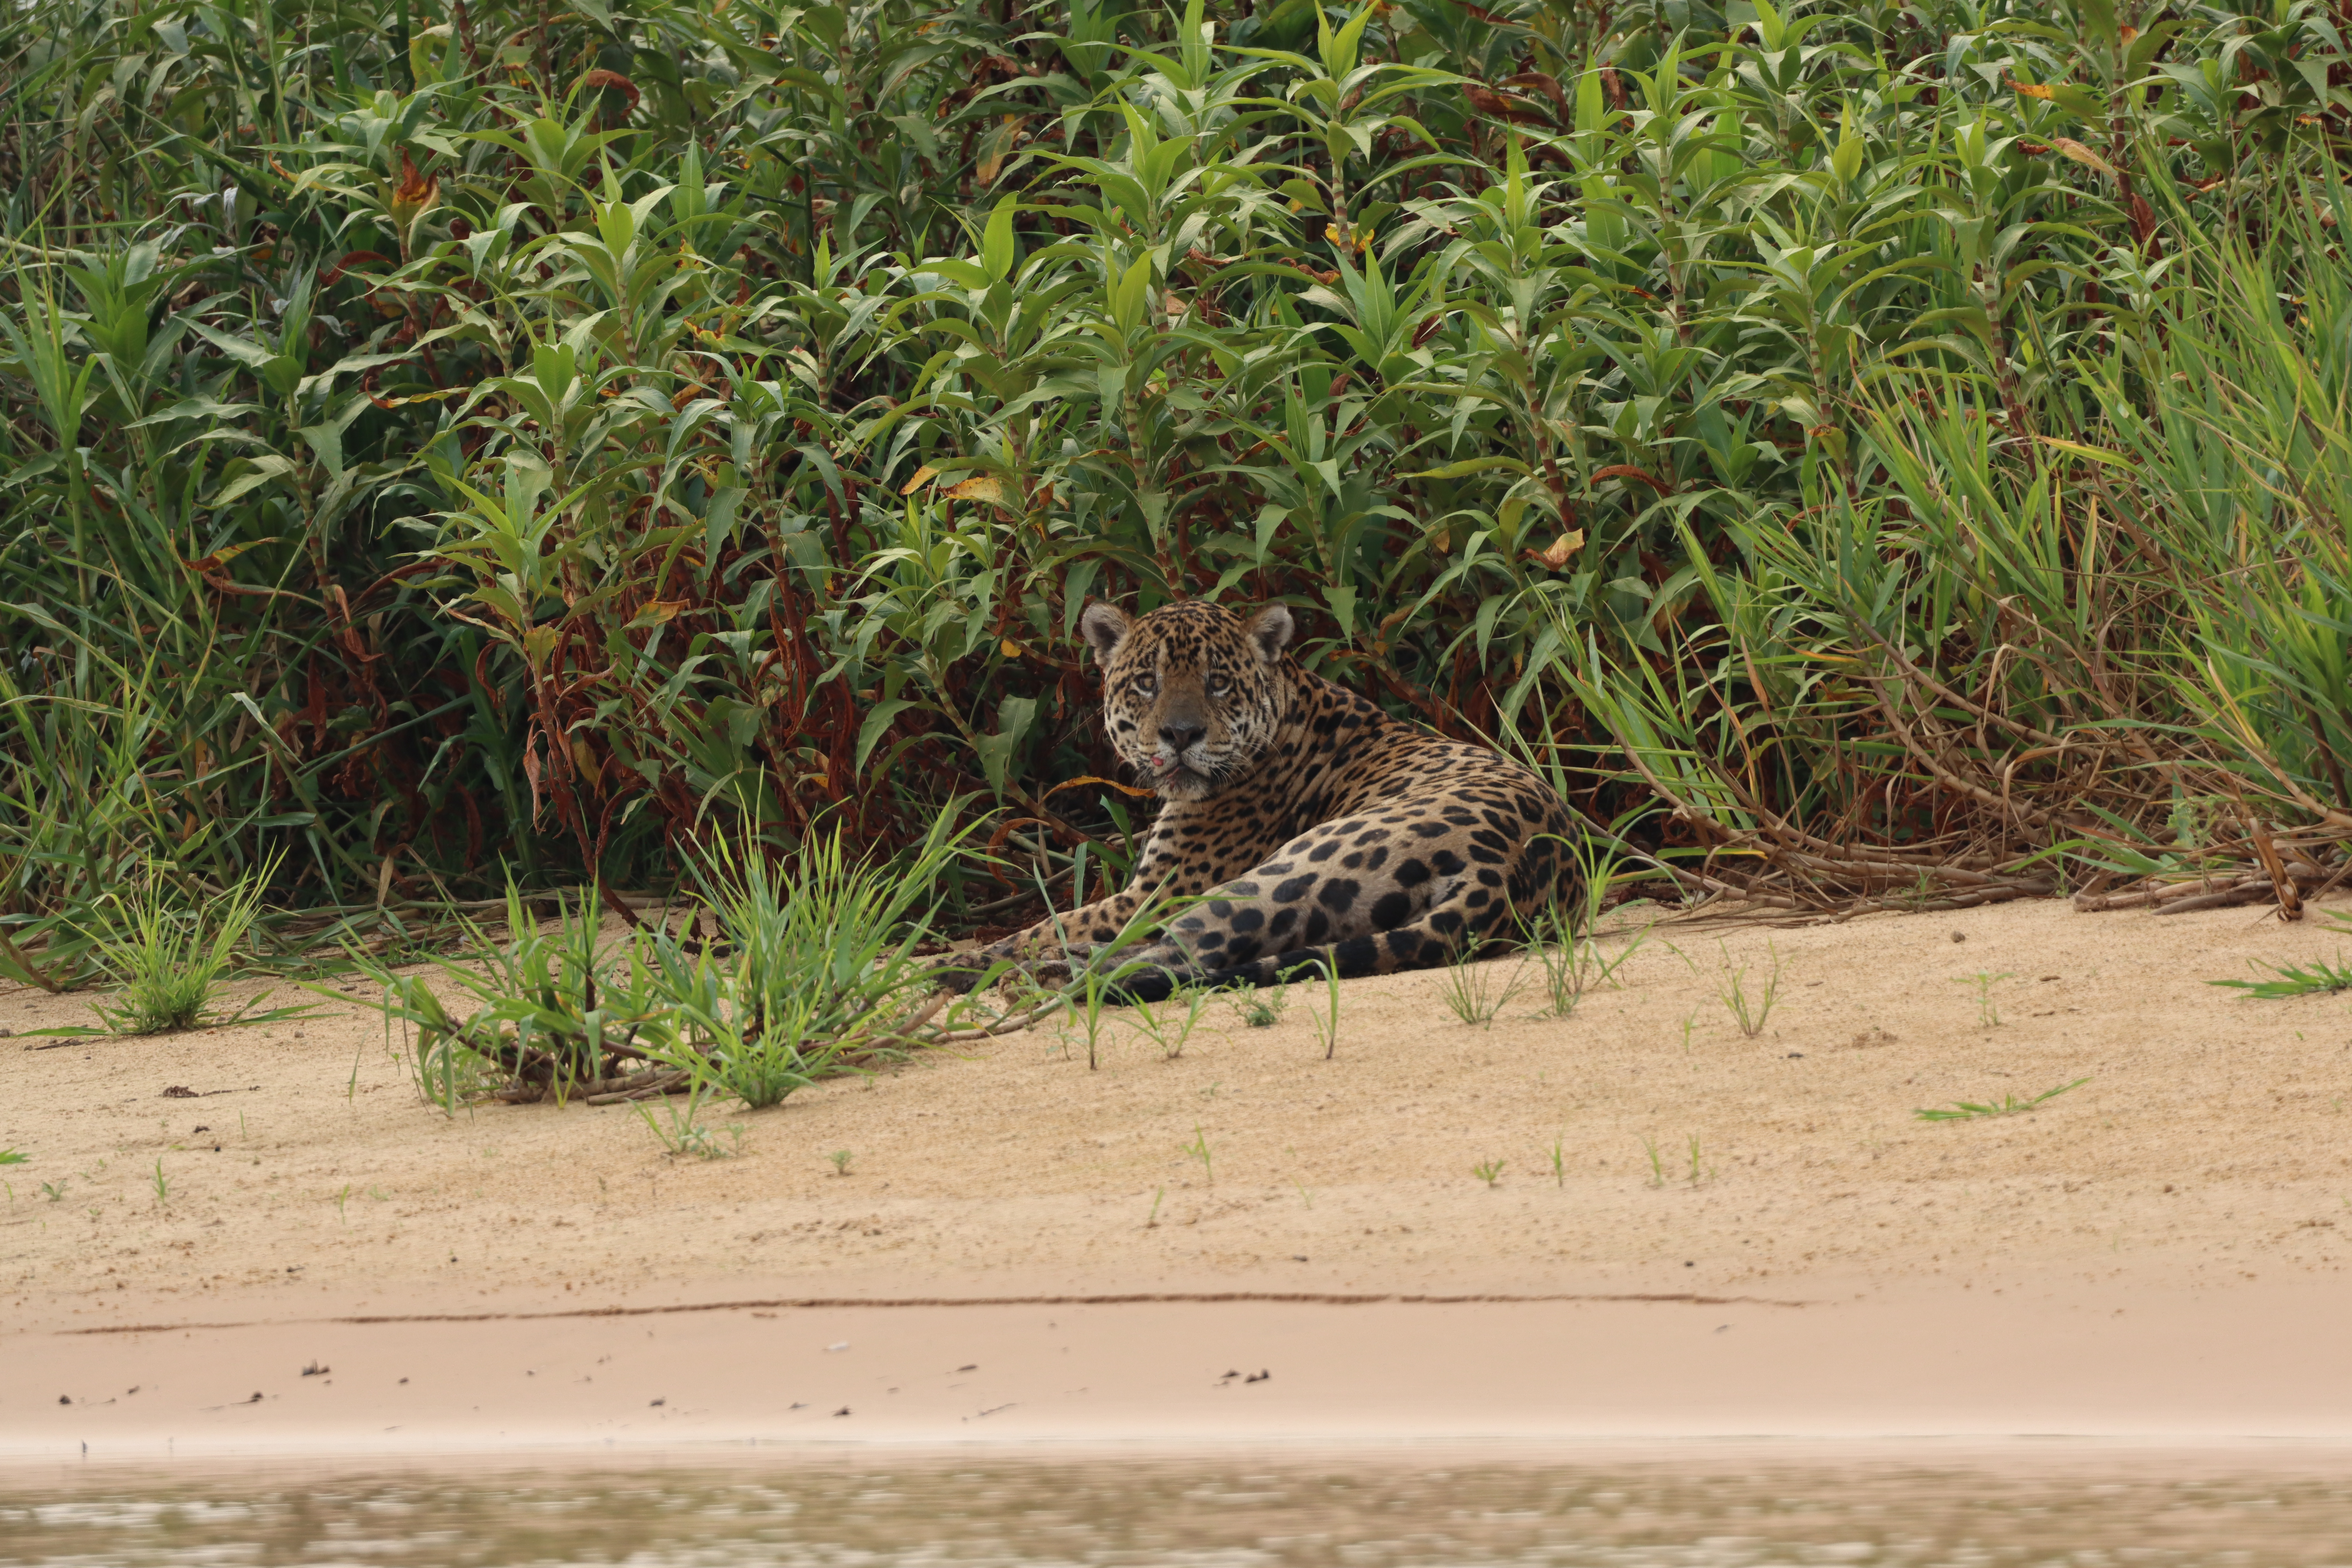
Jaguar: Tomas